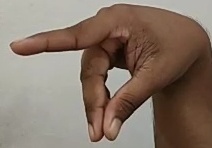
ASL sign: P